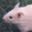
Label: hamster